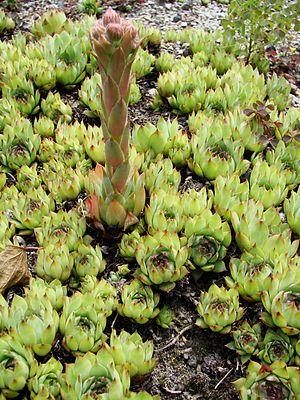
La Joubarbe des toits, également appelée Barbe de Jupiter, est une espèce de plantes succulentes thermophiles à comportement héliophile de la famille des Crassulacées.